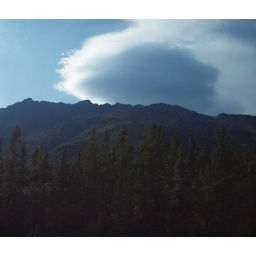
Lenticular clouds form over mountains in British Columbia.